Firmin Dugas

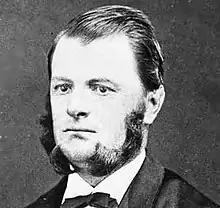
Source: Library and Archives Canada

Firmin Dugas (March 8, 1830 – March 16, 1889) was a Quebec businessman and political figure. He was a Conservative member of the House of Commons of Canada representing Montcalm from 1871 to 1887 and in the Legislative Assembly of Quebec from 1867 to 1874.